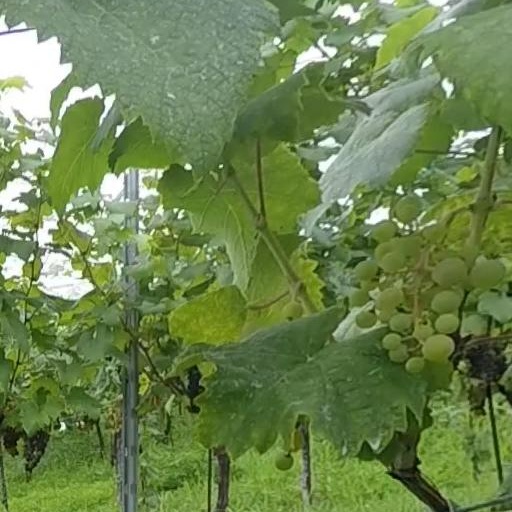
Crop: grape